Hanan Rubin

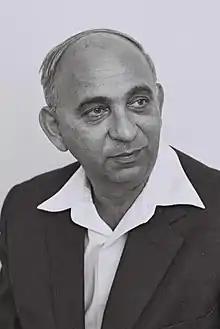
Rubin in 1959

Hanan Rubin (10 August 1908 – 24 October 1962) was a German-born Israeli politician who served as a member of the Knesset between 1949 and 1962.